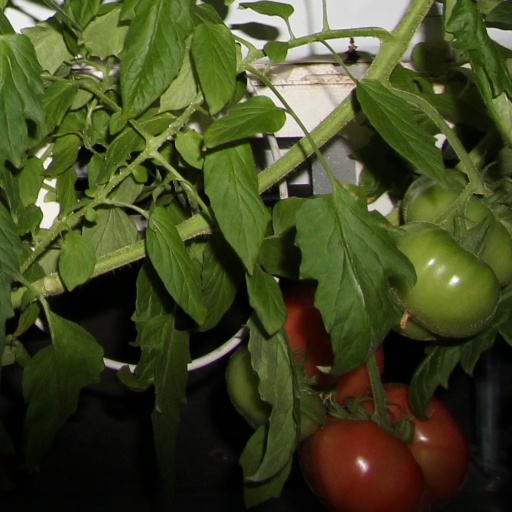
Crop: tomato